Nebula Award Stories 3

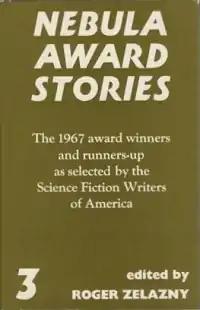
First edition (UK)

Nebula Award Stories 3 is an anthology of award-winning science fiction short works edited by Roger Zelazny. It was first published in the United Kingdom in hardcover by Gollancz in November 1968. The first American edition was published by Doubleday in December of the same year. Paperback editions followed from Pocket Books in the U.S. in February 1970, and Panther in the UK in November 1970. The American editions carried the variant title "Nebula Award Stories Three". The book was more recently reissued by Stealth Press in hardcover in June 2001. It has also been published in German.